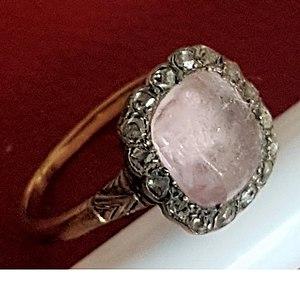
Bague à poison offerte par Joséphine Tascher de la Pagerie à la famille Canchy
L’affaire Clément de Ris est une affaire célèbre d’enlèvement d’un sénateur en 1800 où fut impliqué Auguste de Canchy. Elle a inspiré le roman Une ténébreuse affaire à Balzac.